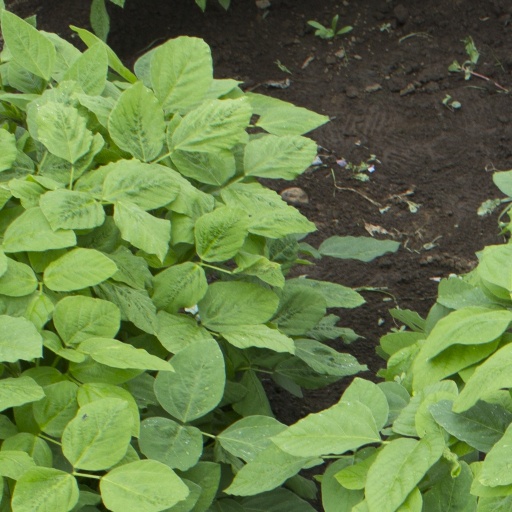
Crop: soybean